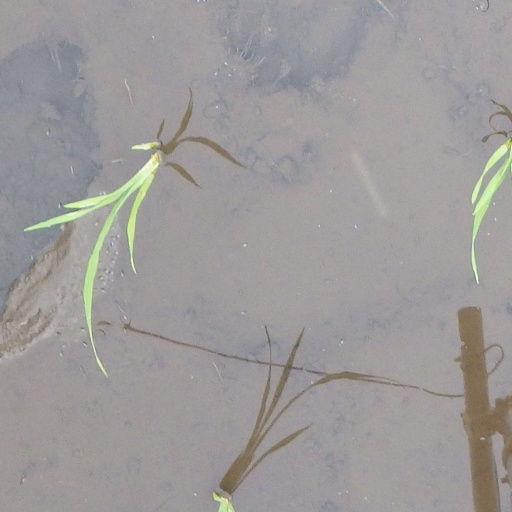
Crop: rice